Geoff Shaw (politician)

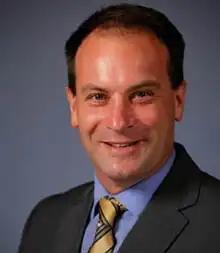
Shaw in 2010

Geoffrey Page Shaw (born 12 October 1967) is an Australian politician who represented Frankston in the Victorian Legislative Assembly from 2010 to 2014. He was initially a member of the Parliamentary Liberal Party until March 2013, before becoming an independent politician. In March 2014, Shaw resigned as a member of the Liberal Party as moves were being made to expel him from the party.